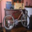
Label: bicycle